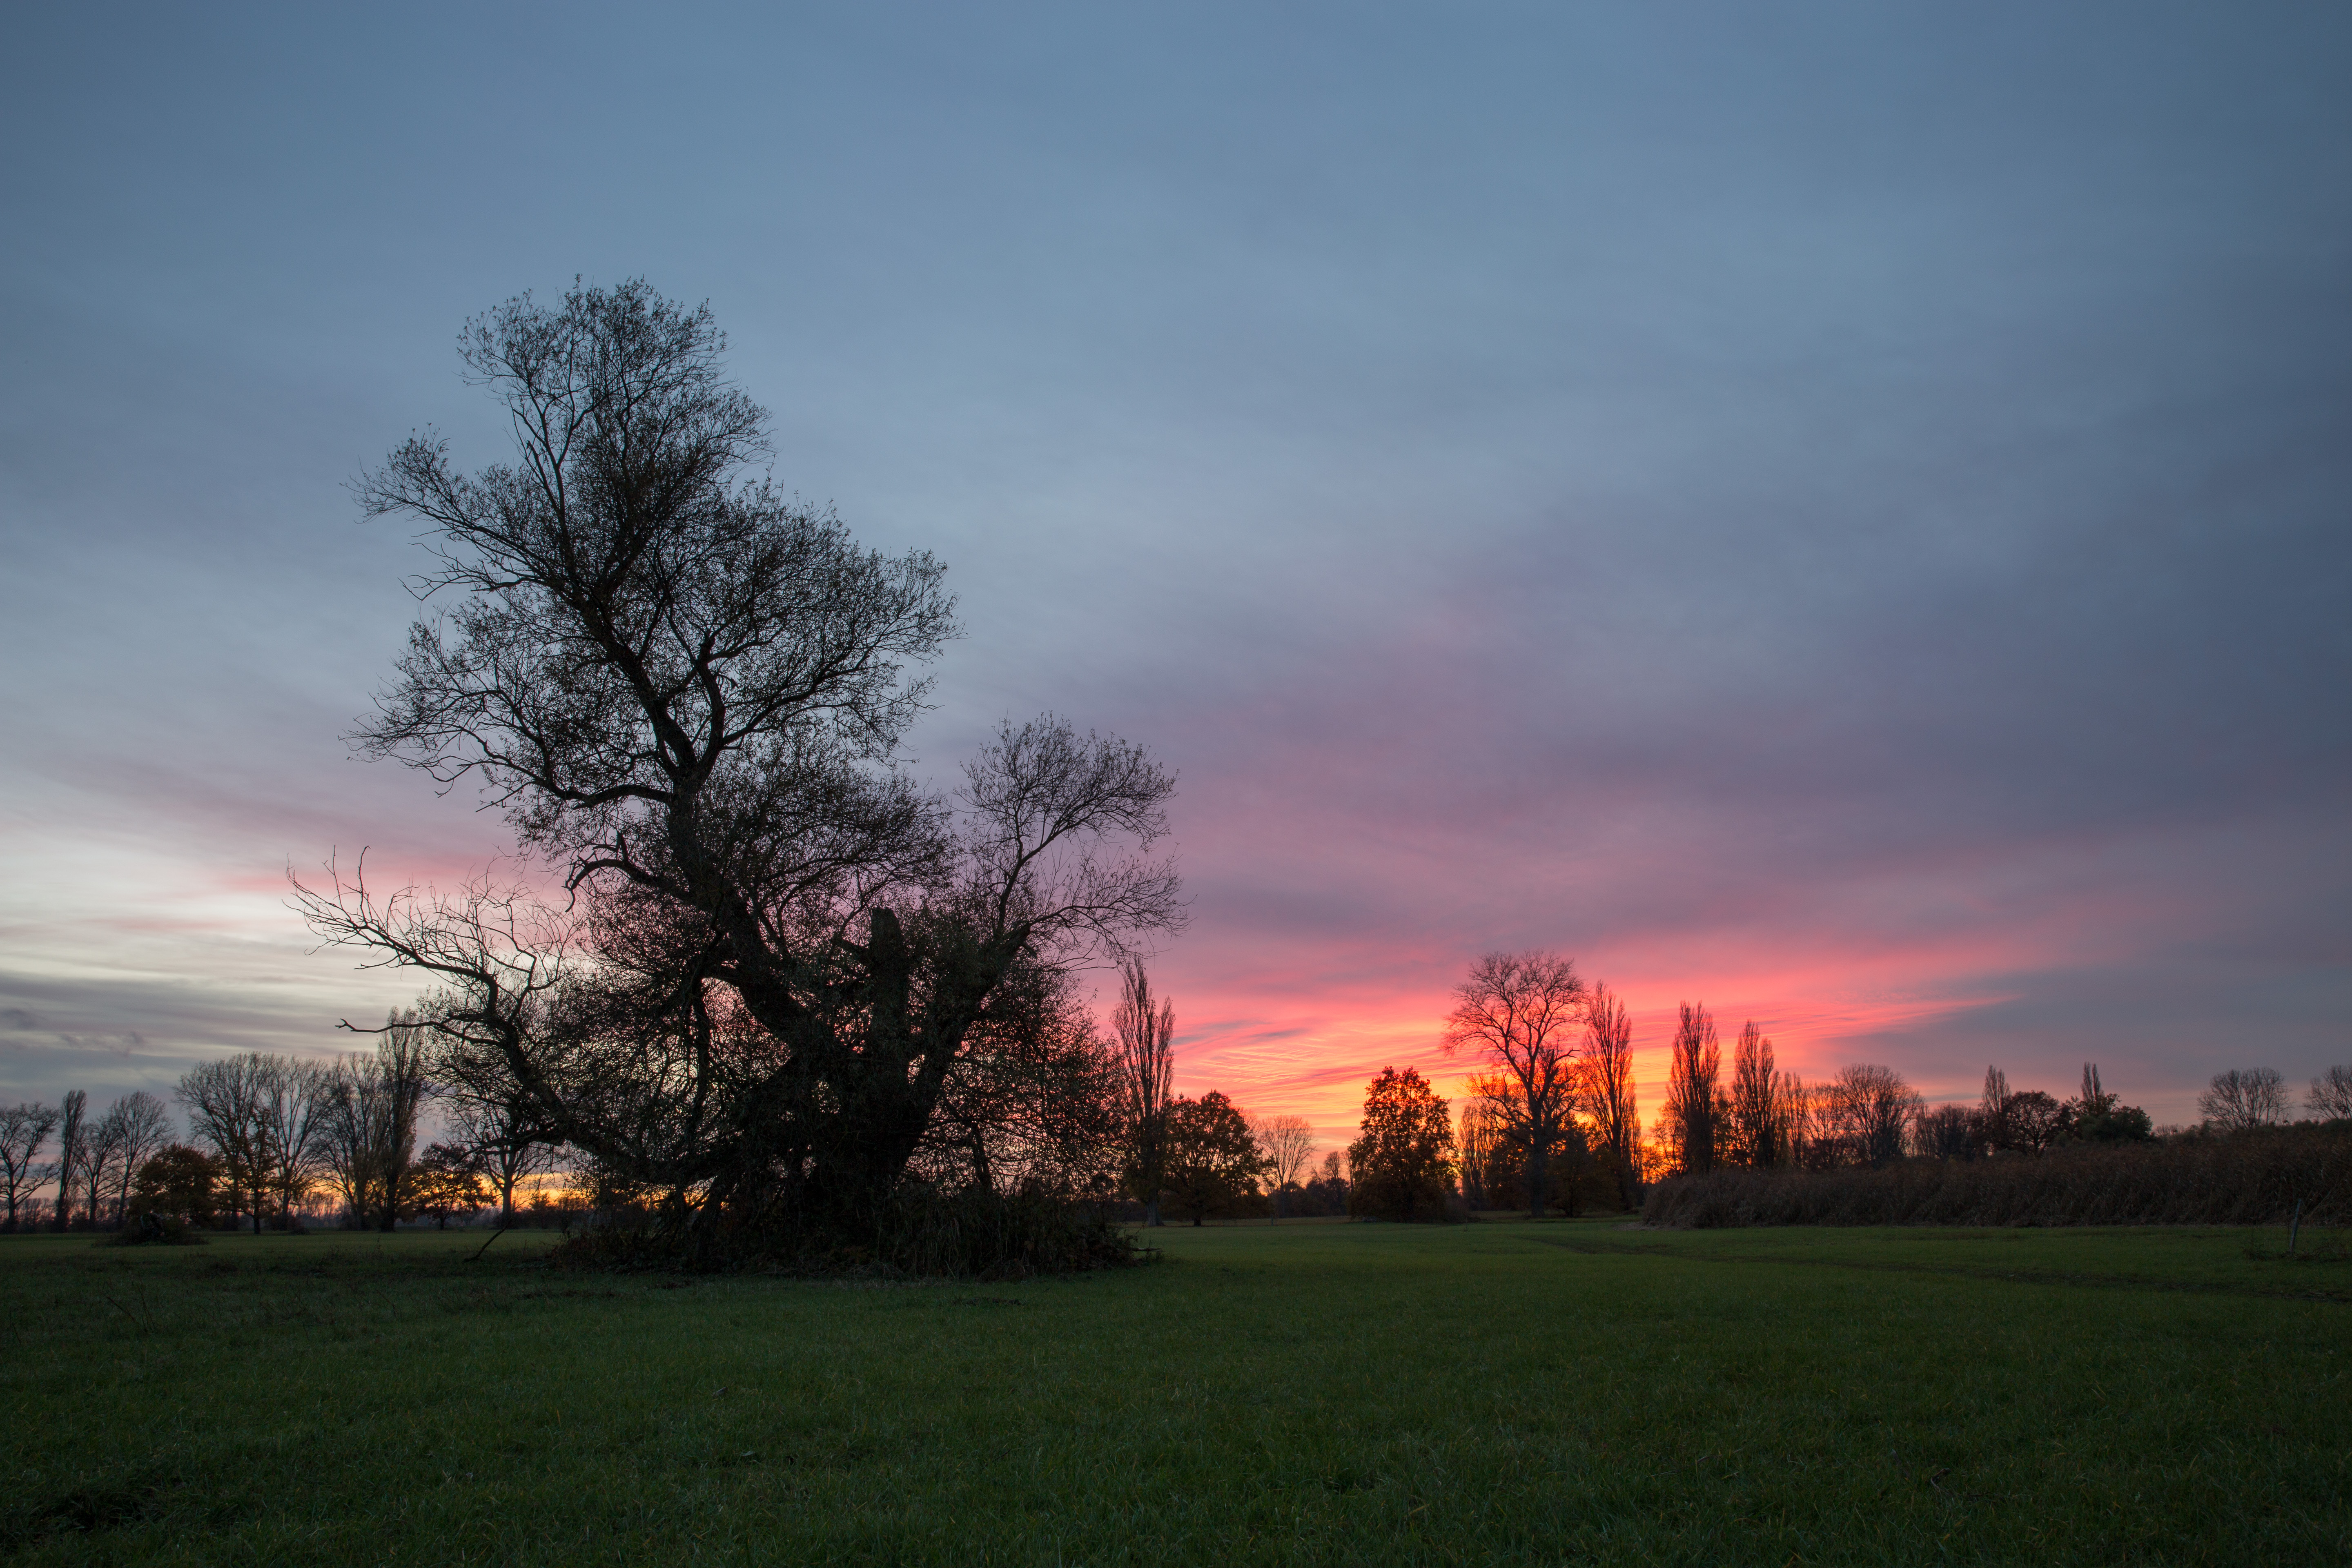
natural, cloud, sky, plant, atmosphere, natural landscape, tree, afterglow, sunlight, dusk, red sky at morning, horizon, landscape, plain, sunrise, sunset, grassland, grass, Tints and shades, meadow, twig, cumulus, prairie, magenta, field, meteorological phenomenon, evening, darkness, dawn, winter, event, wildlife, pasture, hill, night, art